Huansu H2

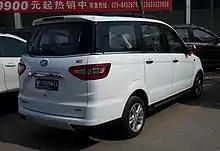
Huansu H2 rear

Based on the same platform as the Weiwang M20, Weiwang M30, Weiwang M35, and Changhe Freedom M50, the Huansu H2 shares most of the body parts from the front fenders to the C-pillars. The price of the Huansu H2 ranges from 39,800 to 66,800 yuan.